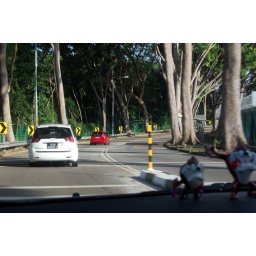
On the way to Johore Battery Site, in Michelle's car. The red and white cars in front are Wilson's and David's.